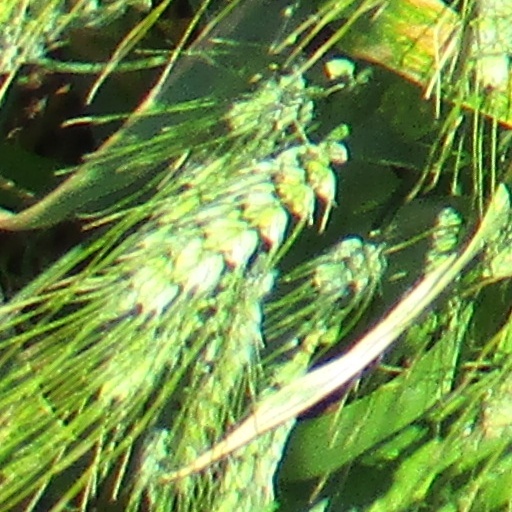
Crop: wheat